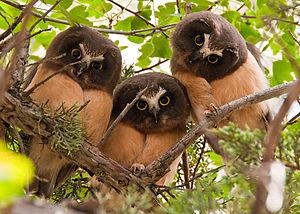
Cette liste des oiseaux au Canada provient de Bird Checklists of the World en date du mois de juillet 2018.
Cette liste des espèces d'oiseaux au Québec recense les taxons de ce groupe observés dans cette province du Canada. Elle provient de l'American Ornithologist Union en date du mois de janvier 2019. Elle comprend 470 espèces dont :